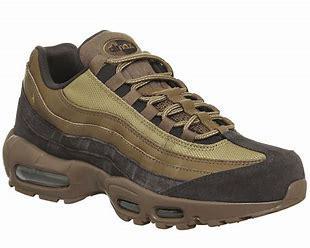
Brand: Nike
Model: Air Max 95 Essential